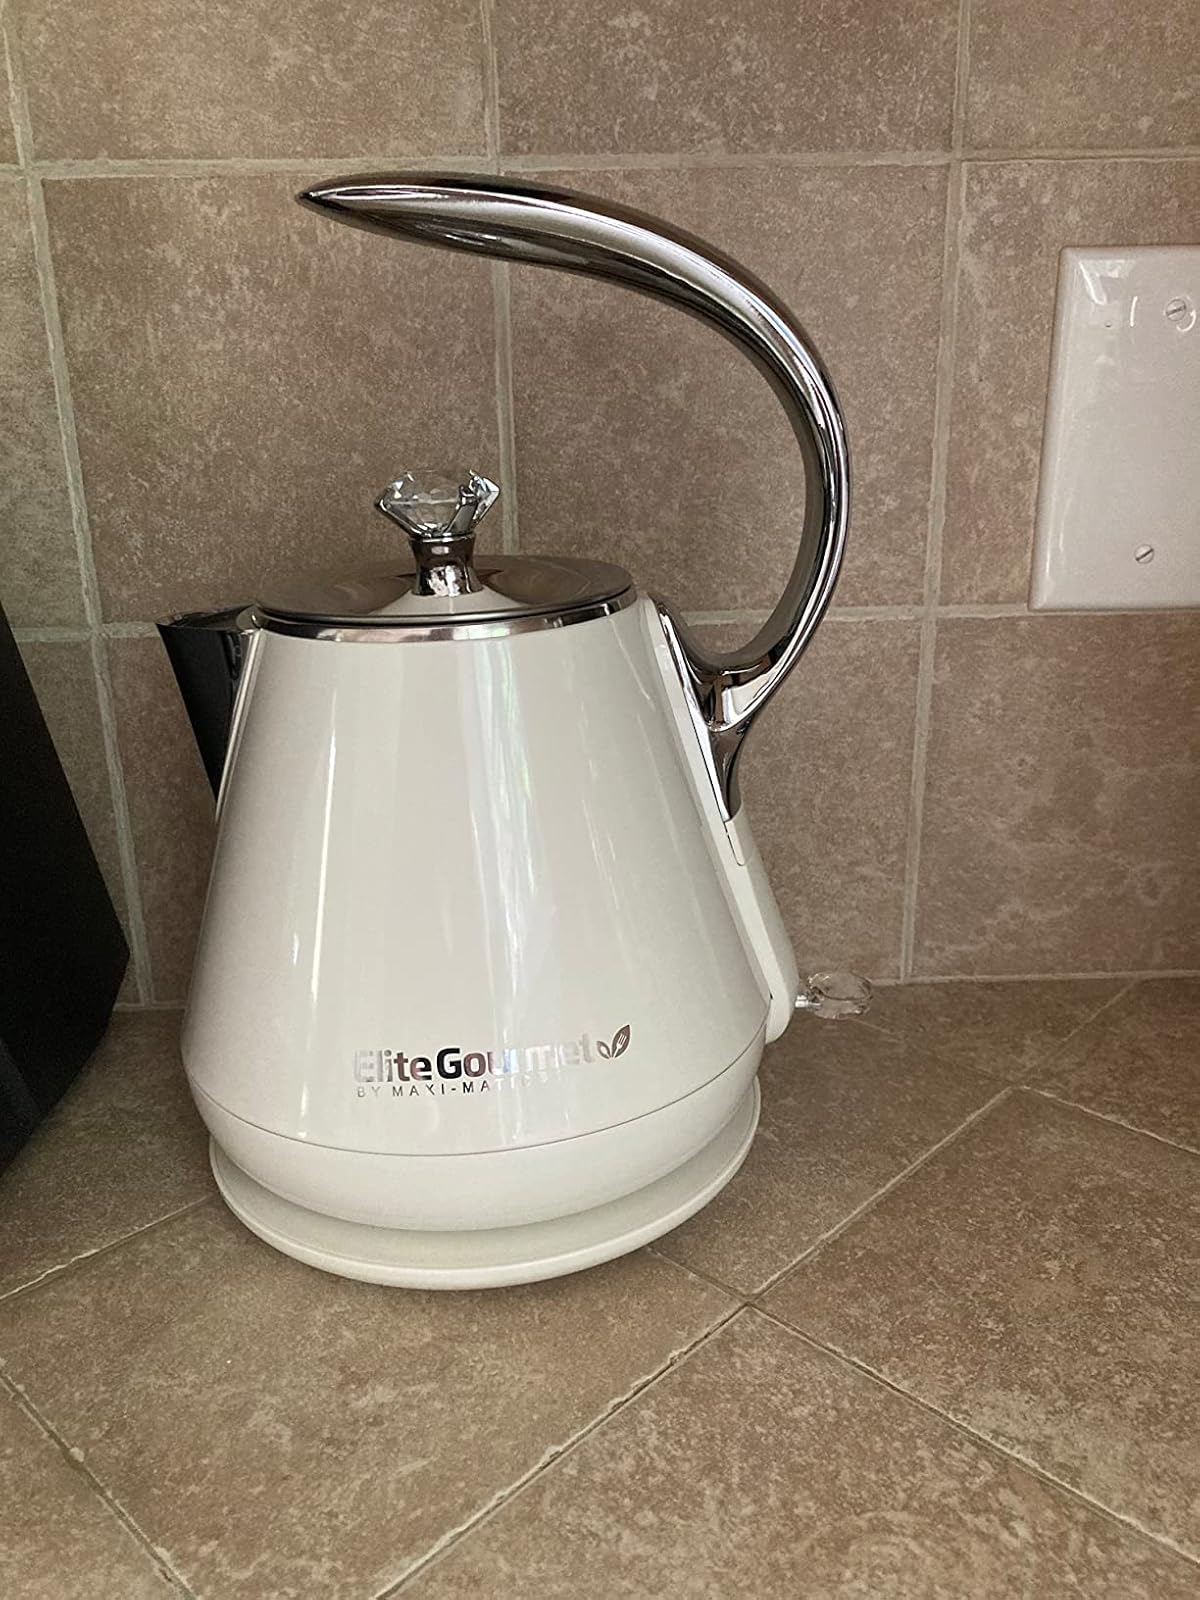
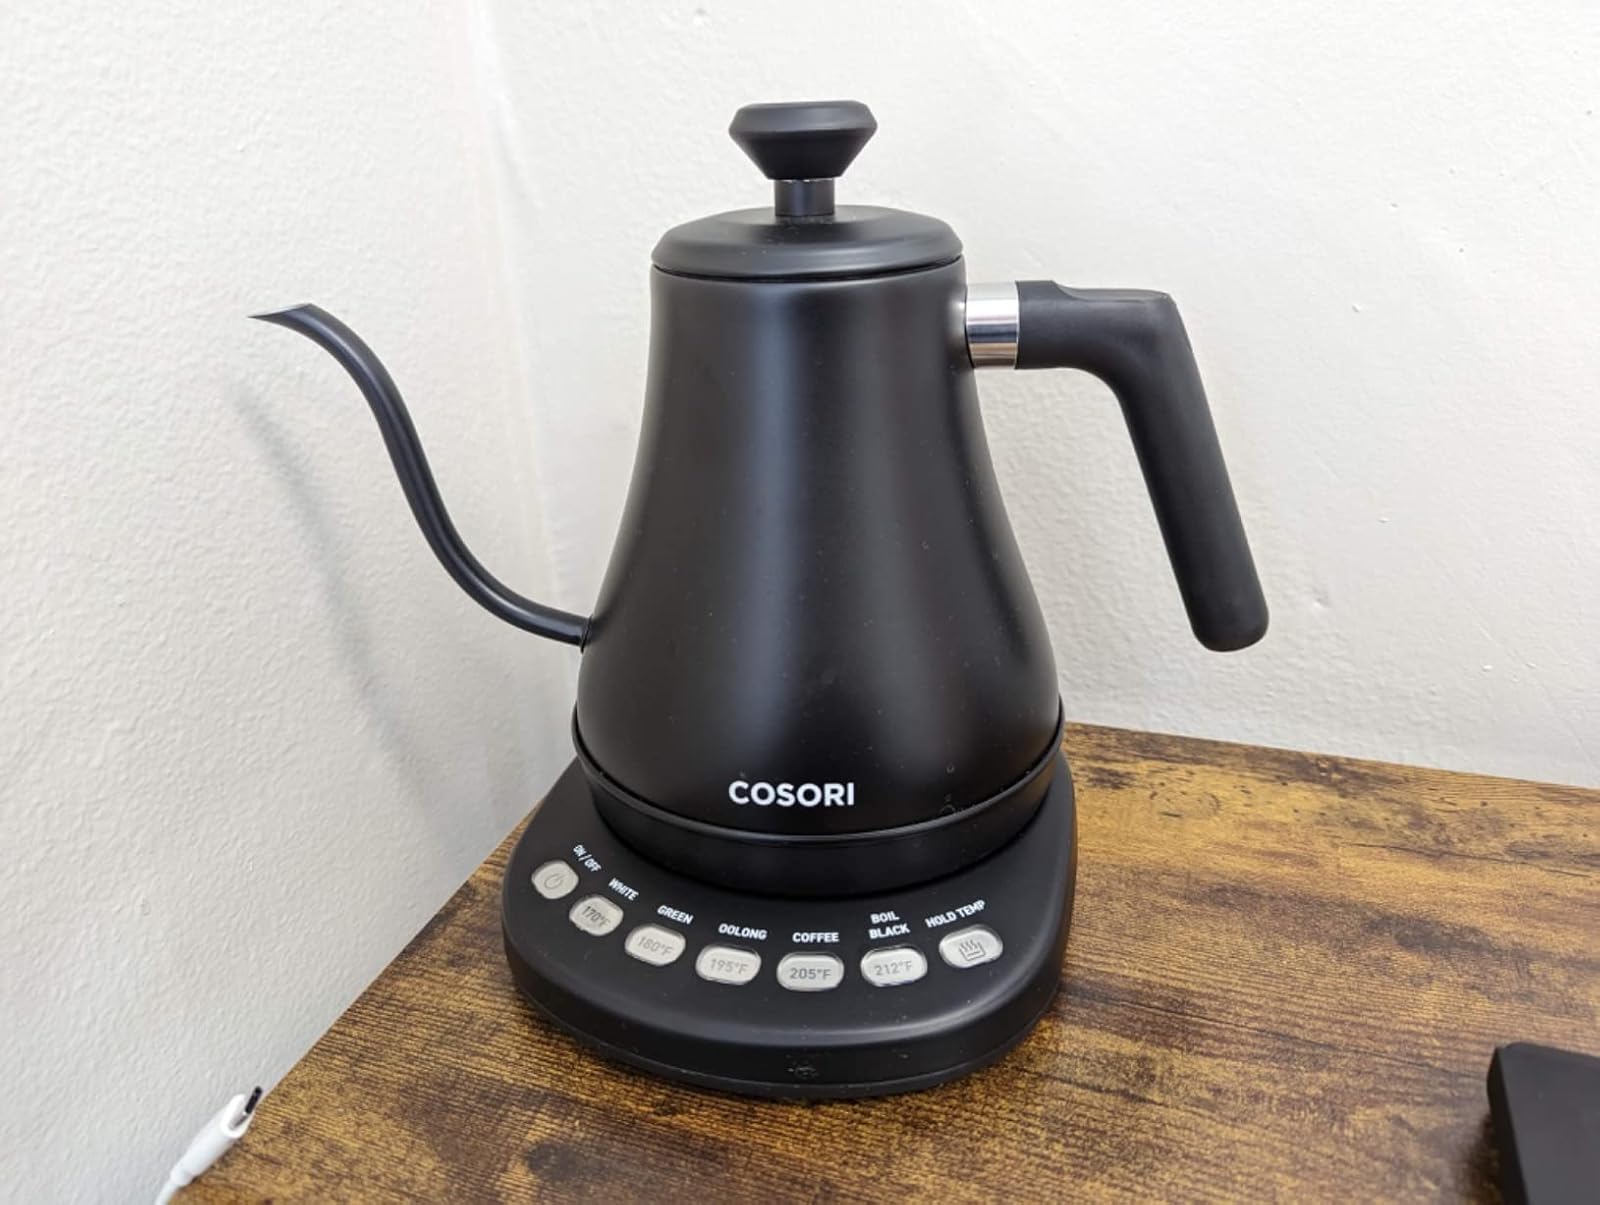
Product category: items_kettle
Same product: no